Lubbock tornado

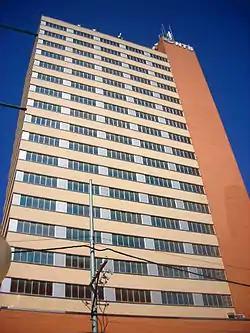
Subtle damage on a skyscraper

Downtown Lubbock was heavily impacted by the tornado, with skyscrapers and buildings subjected to the tornado's violent winds. The tornado also narrowed during its traversal of downtown to a diameter of roughly , producing in a corresponding increase of winds around the tornado. Eighty percent of the plate glass windows in the downtown district were shattered. The tornado's periphery struck the 20-story Great Plains Life Building (now known as the NTS Building), distorting the building's frame counter-clockwise and disabling three of the building's four elevators. The torsion of the entire building resulted in severe cracks in the building's stairwells and on the fire protection surrounding steel columns within the tower. Brick was also stripped from the building and windows were blown out by the atmospheric pressure differences induced by the tornado. Interior pressure buildup fractured loadbearing columns and lofted ceilings. As the center of the tornado remained northwest of the skyscraper, the building likely avoided more extreme damage; the damage toll nonetheless reached around $2 million (equivalent to $ million in ). There were around 30 people in the building when the tornado hit; they took shelter in the lobby as the tornado passed nearby.